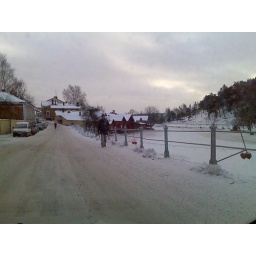
Old houses by the lake